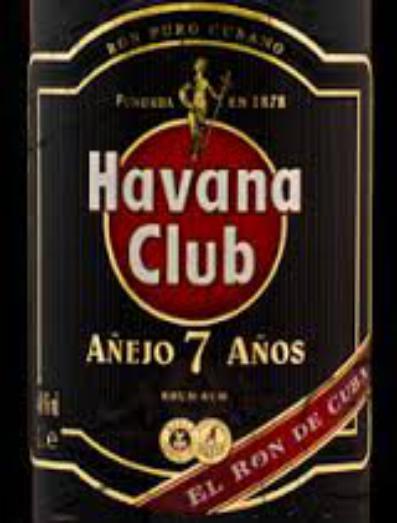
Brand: Havana Club
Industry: Necessities